Aganippe (naiad)

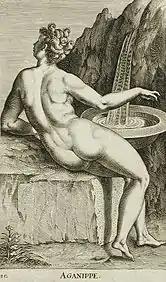

In Greek mythology, Aganippe (means 'mare who kills mercifully') was the name of both a spring and the Naiad (a Crinaea) associated with it. The spring is in Boeotia, near Thespiae, at the base of Mount Helicon, and was associated with the Muses who were sometimes called Aganippides. Drinking from her well, it was considered to be a source of poetic inspiration. The nymph is called a daughter of the river-god Permessus (called Termessus by Pausanias). Ovid associates Aganippe with Hippocrene.